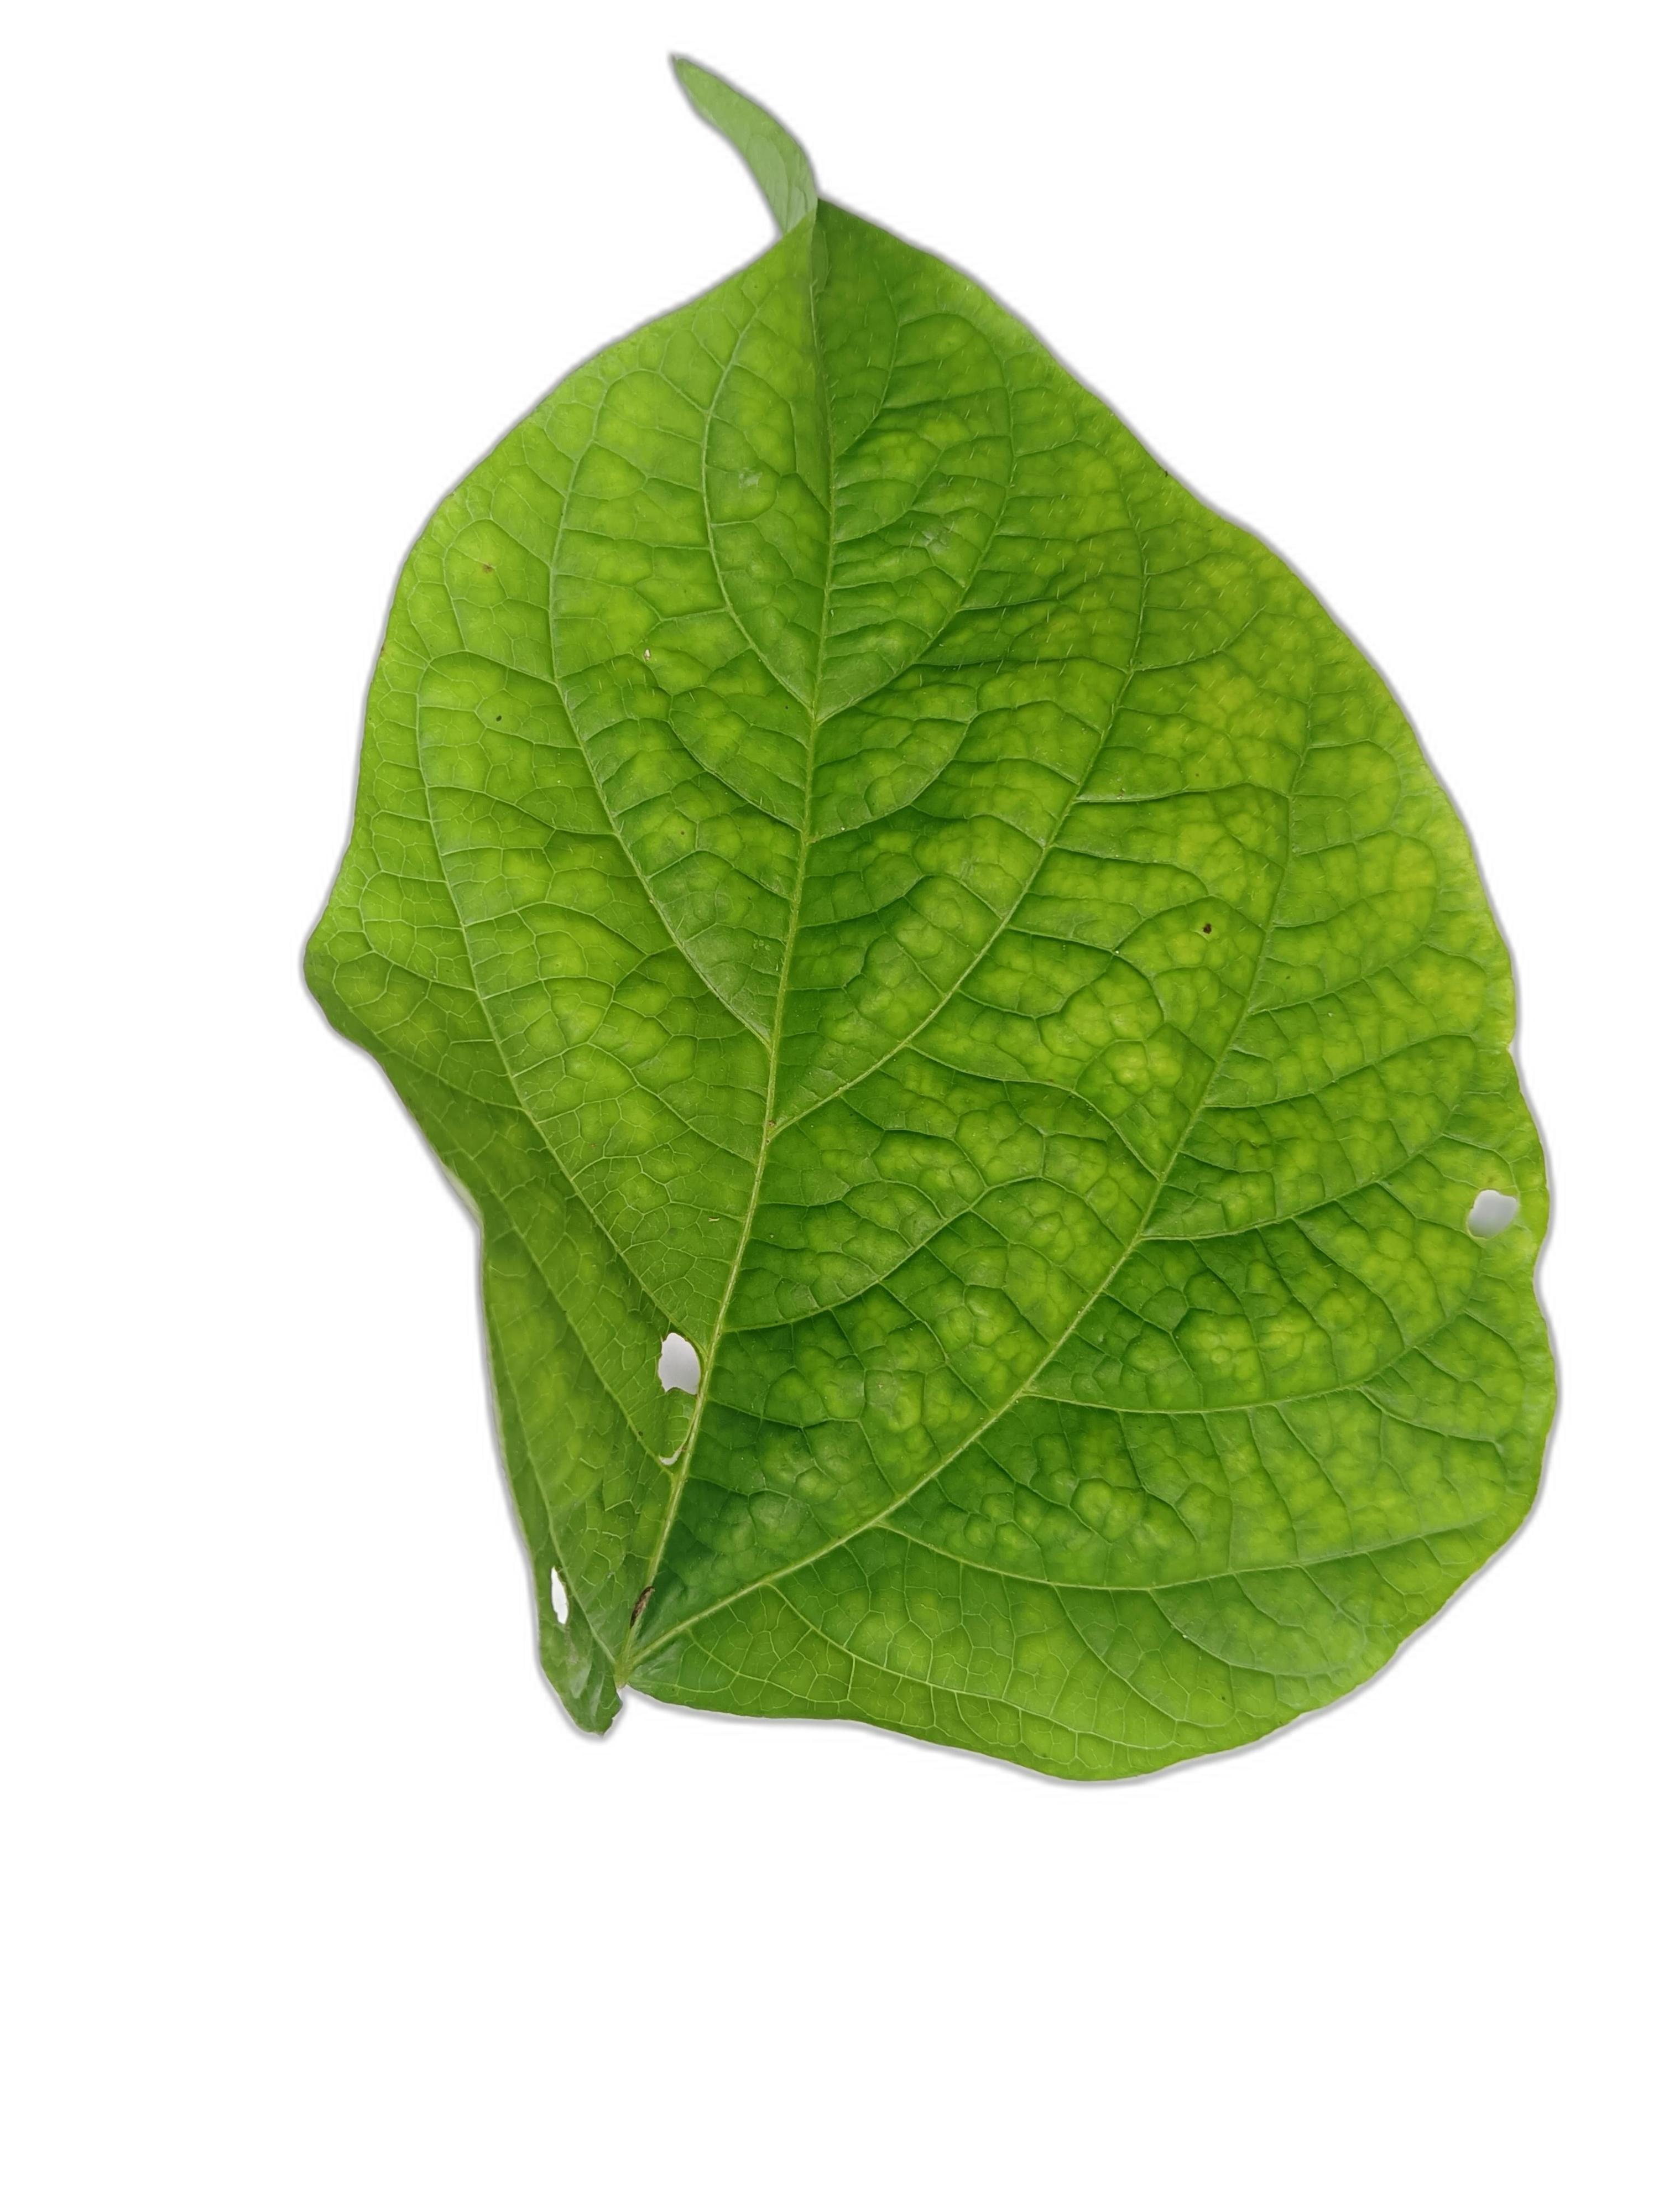
Label: Leaf Crinkle